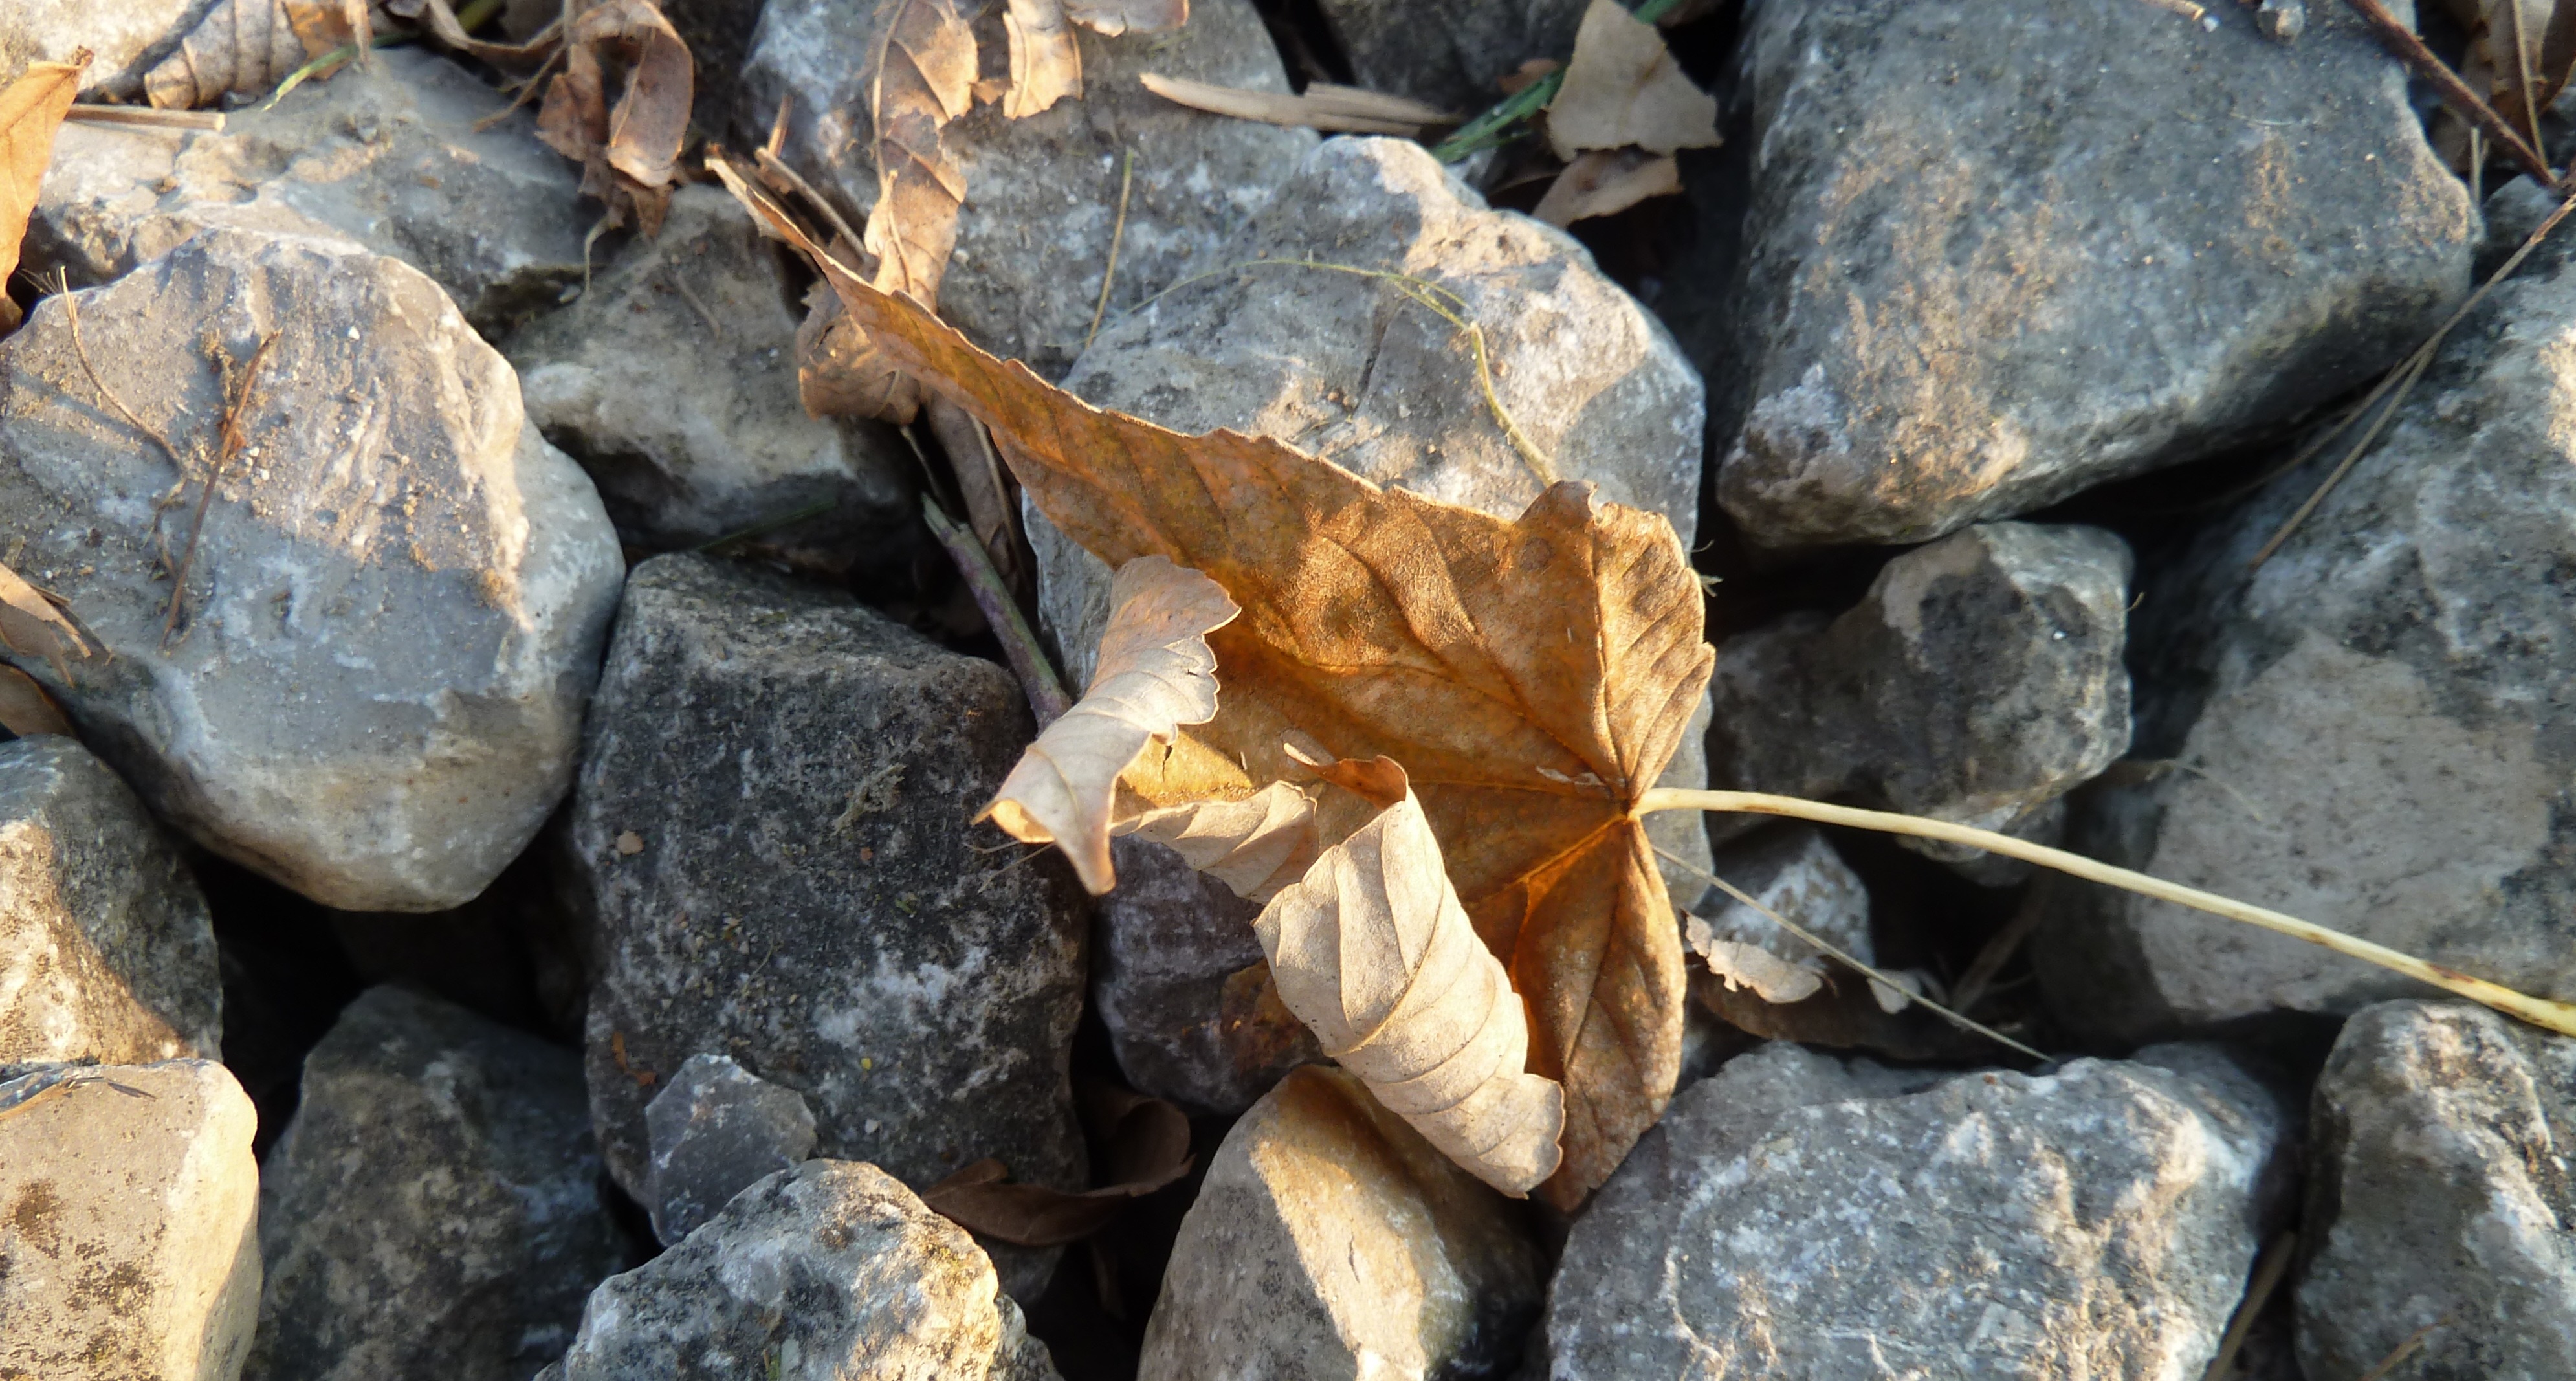
tree, nature, rock, wood, leaf, trunk, stone, autumn, soil, stone wall, material, geology, boulder, fall foliage, leaves in the autumn